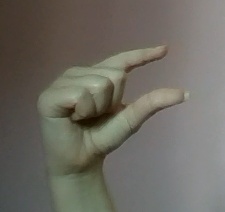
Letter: dal